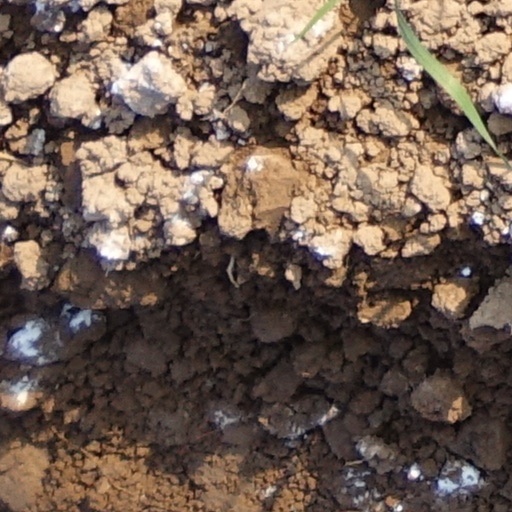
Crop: wheat